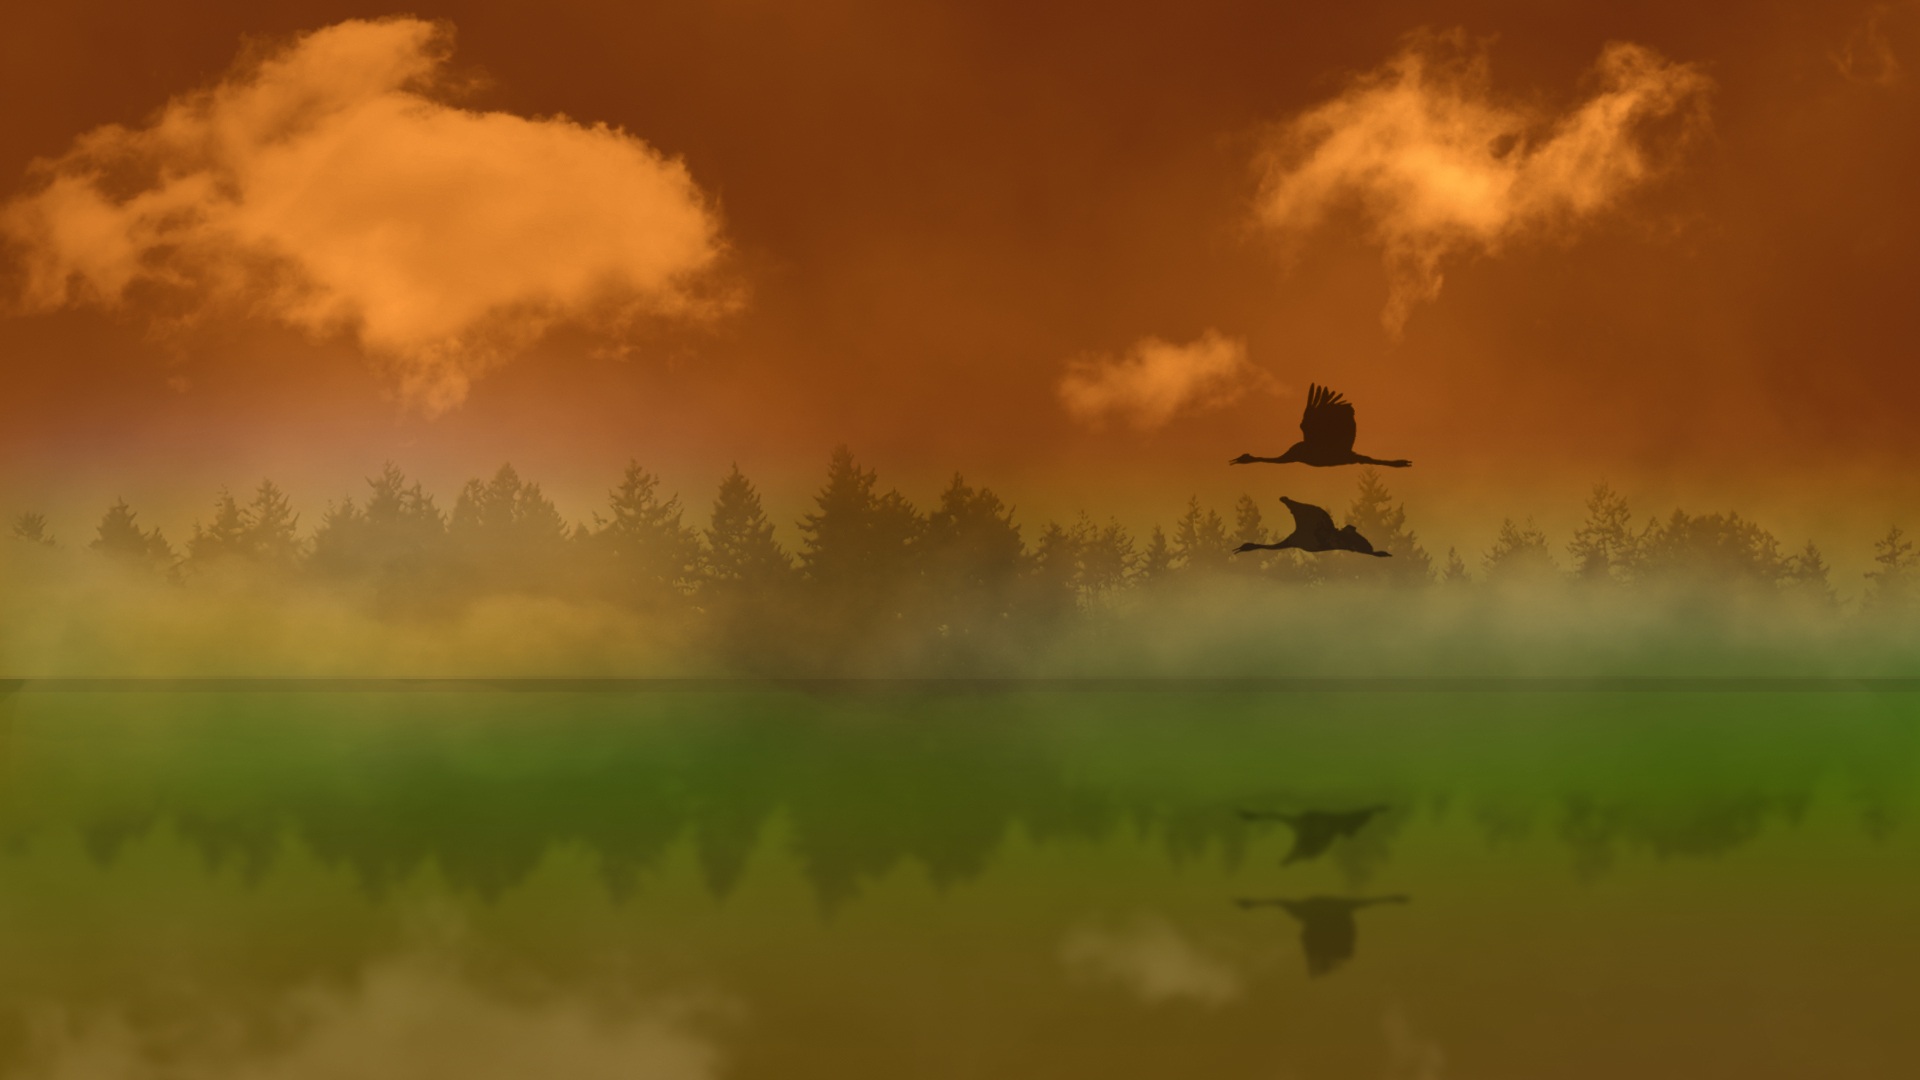
landscape, water, nature, cloud, fog, sunrise, sunset, mist, prairie, sunlight, morning, dawn, atmosphere, dusk, evening, reflection, weather, plain, birds, wetland, crane, atmospheric, atmospheric phenomenon, computer wallpaper